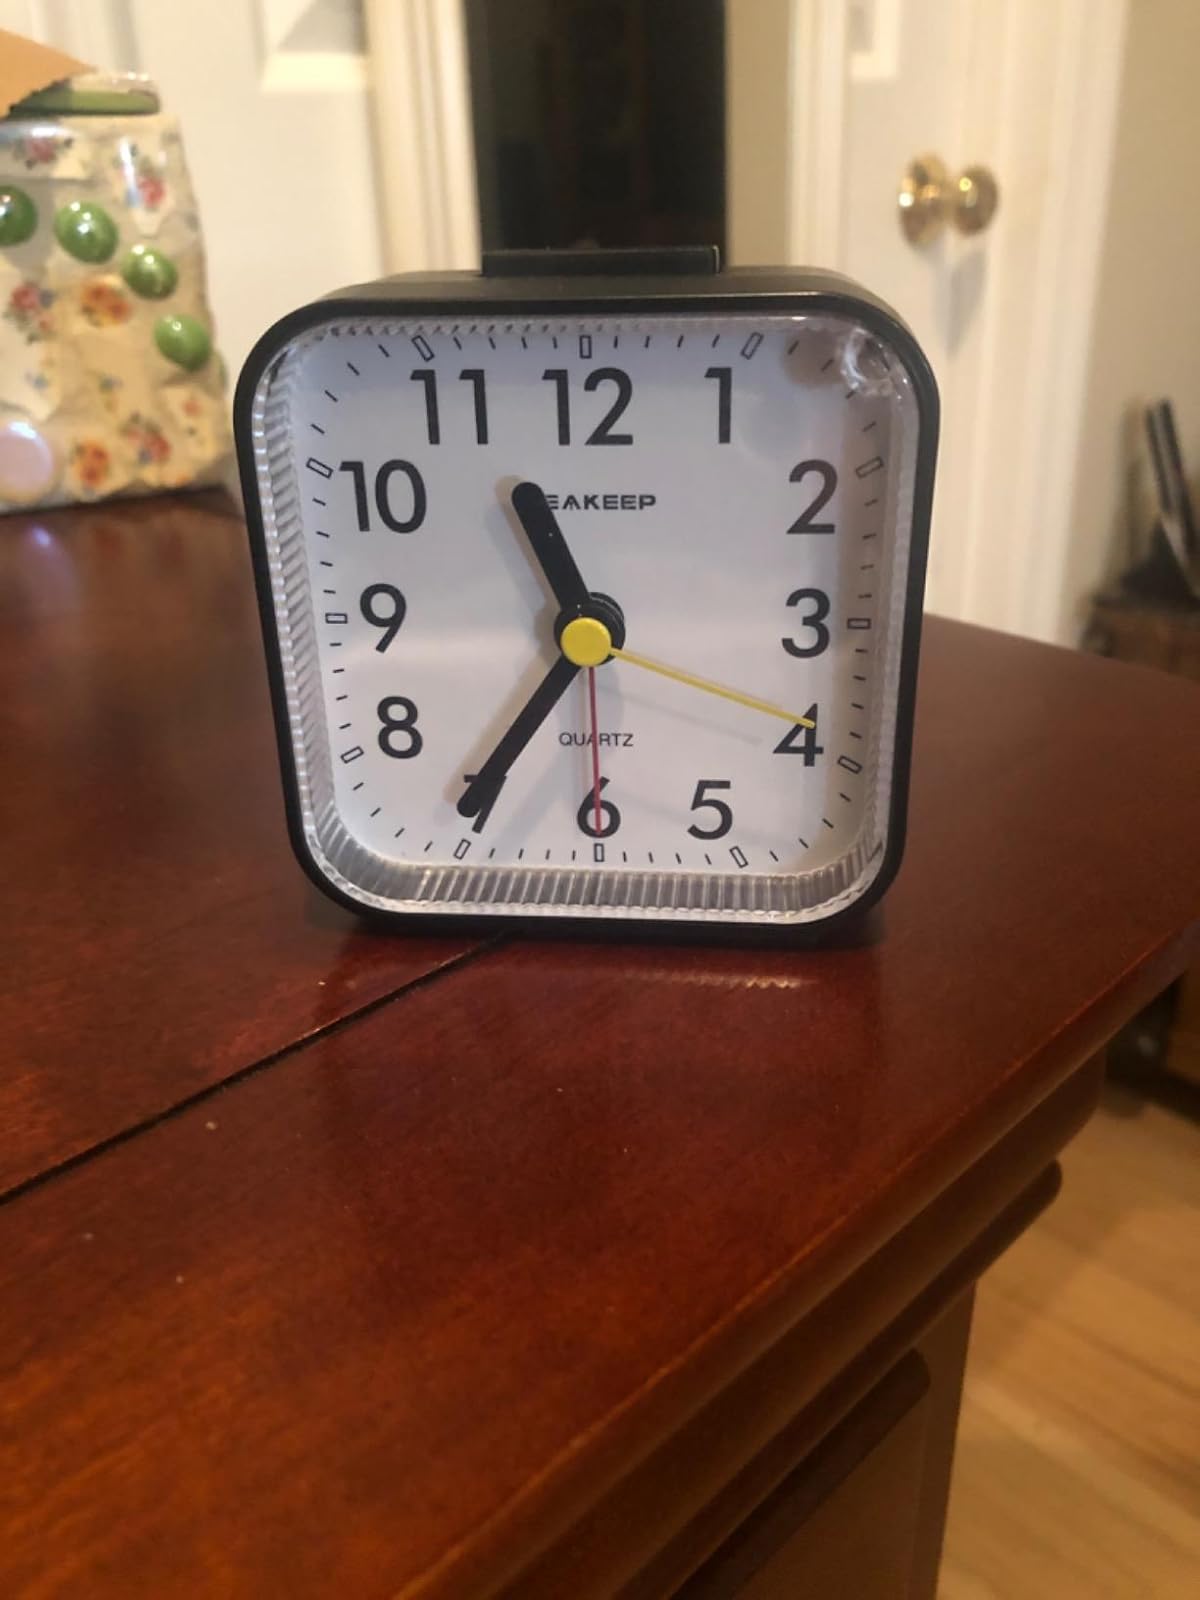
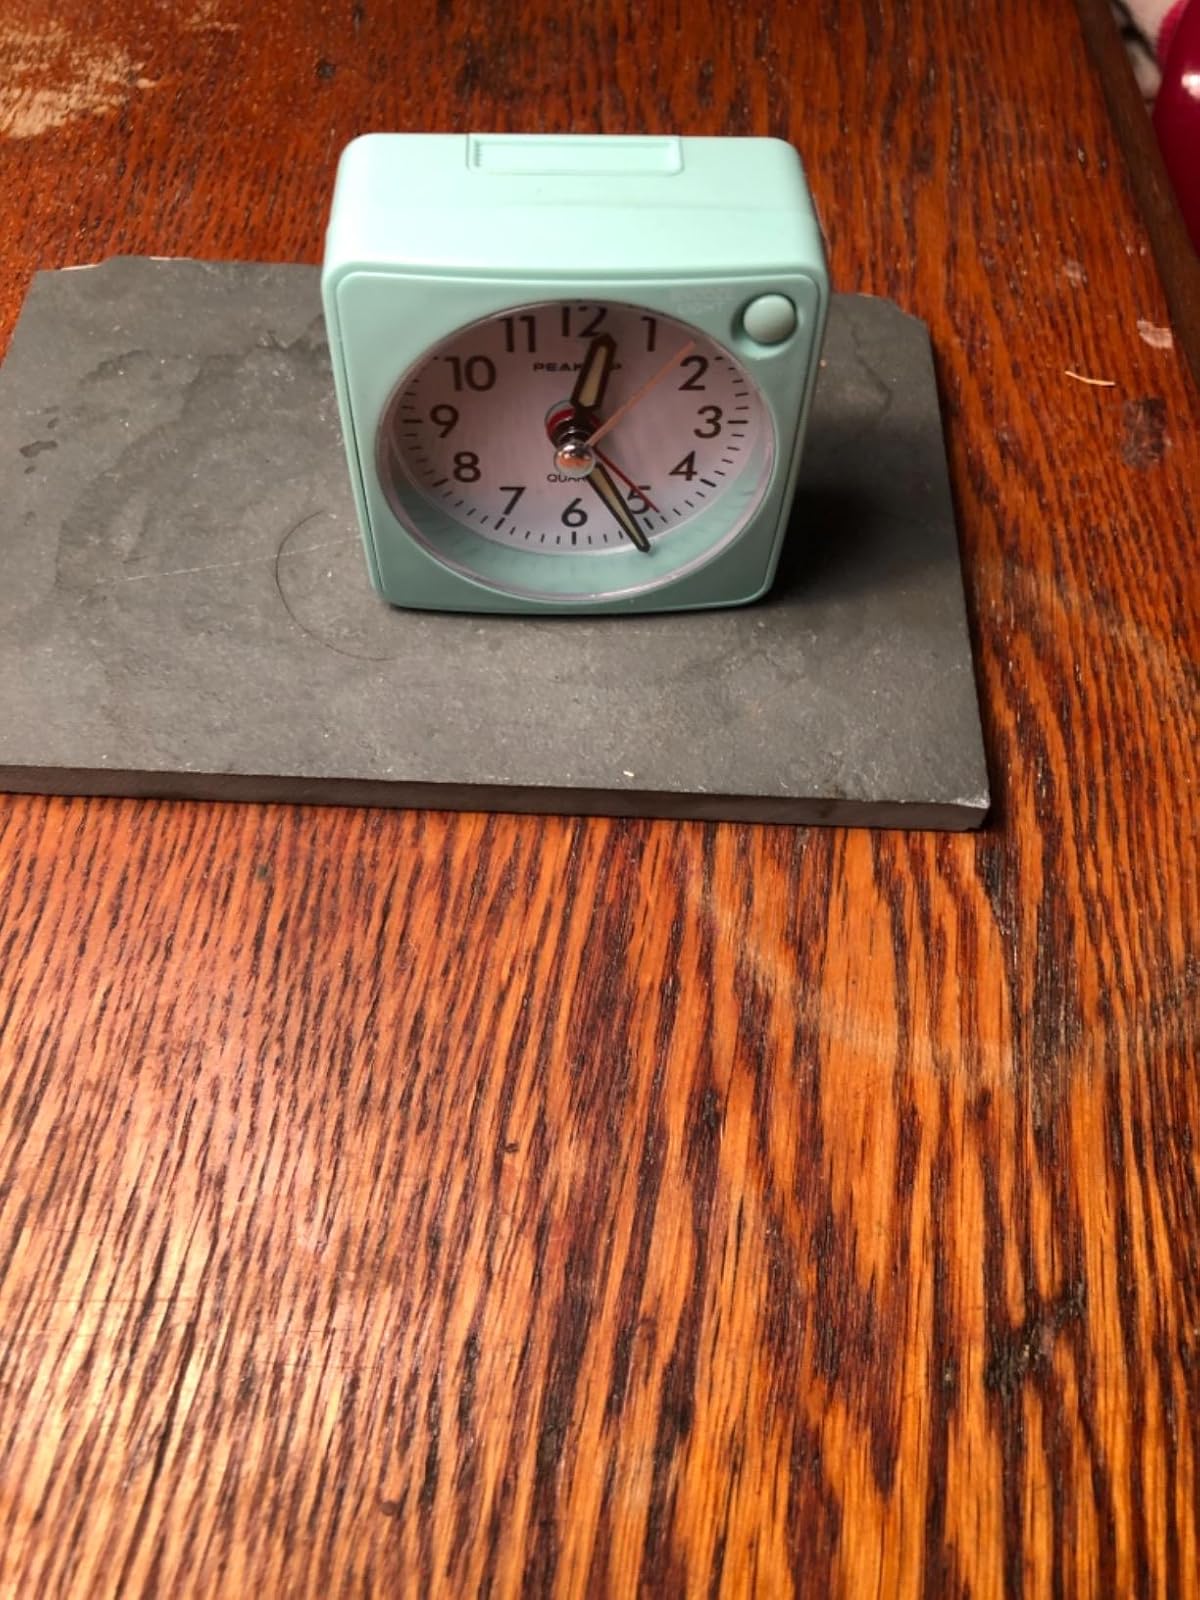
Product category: clock
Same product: no